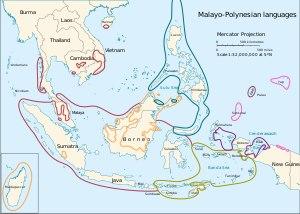
Les hypothèses et les découvertes sur le peuplement de l'Asie du Sud-Est concernent les vagues migratoires préhistoriques puis historiques qui aboutissent à la répartition actuelle des populations du Sud-Est asiatique.
Les langues malayo-polynésiennes forment la plus grande des branches de la famille des langues austronésiennes, langues parlées de l'ouest de l'océan Indien à l'est de l'océan Pacifique, en passant par l'Asie du Sud-Est.